Consulate General of Equatorial Guinea, Houston

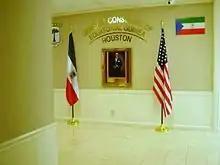

The Consulate-General of the Republic of Equatorial Guinea in Houston is Equatorial Guinea's diplomatic facility in Houston, Texas, United States.